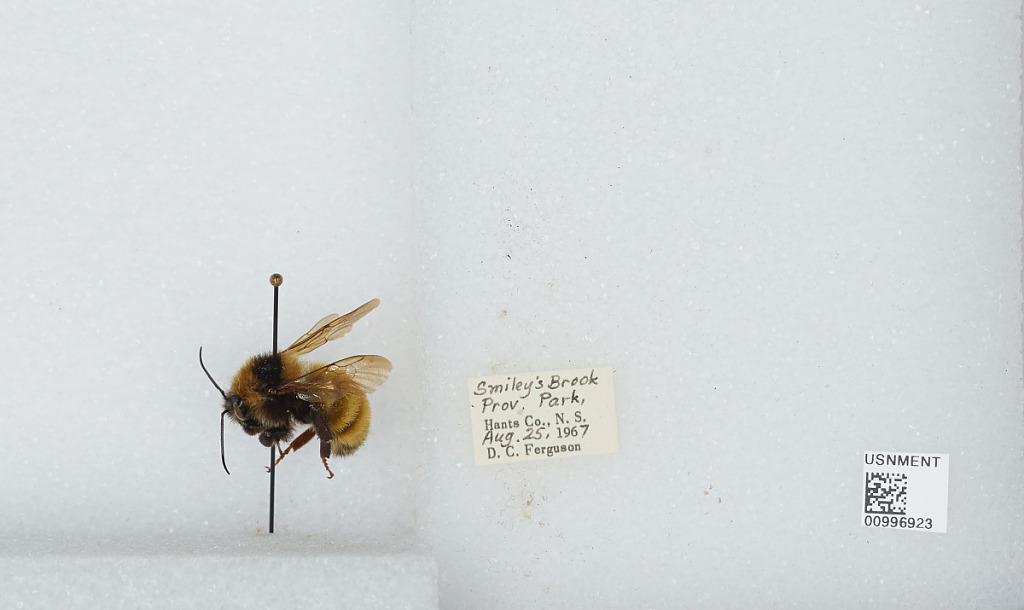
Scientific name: Bombus (Subterraneobombus) borealis Kirby
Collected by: D. Ferguson
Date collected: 1967-8-25
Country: Canada
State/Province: Nova Scotia
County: Hants
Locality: Smiley's Brook Provincial Park
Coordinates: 45.0181, -63.9608